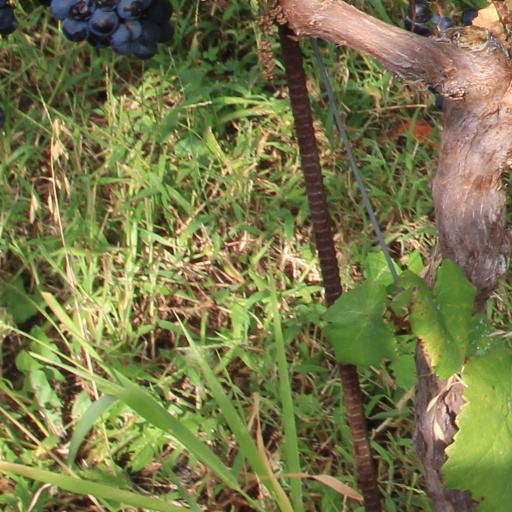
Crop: grape